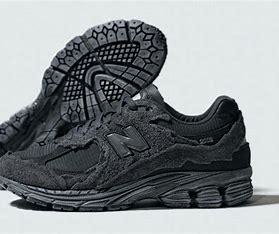
Brand: New
Model: Balance 2002R